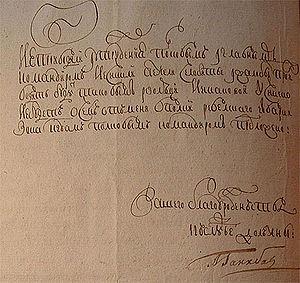
Abraham Hannibal ou Hanibal est secrétaire personnel de l'empereur Pierre le Grand puis militaire afro-russe, né en 1696 en Afrique et mort le 14 mai 1781 à Saint-Pétersbourg.